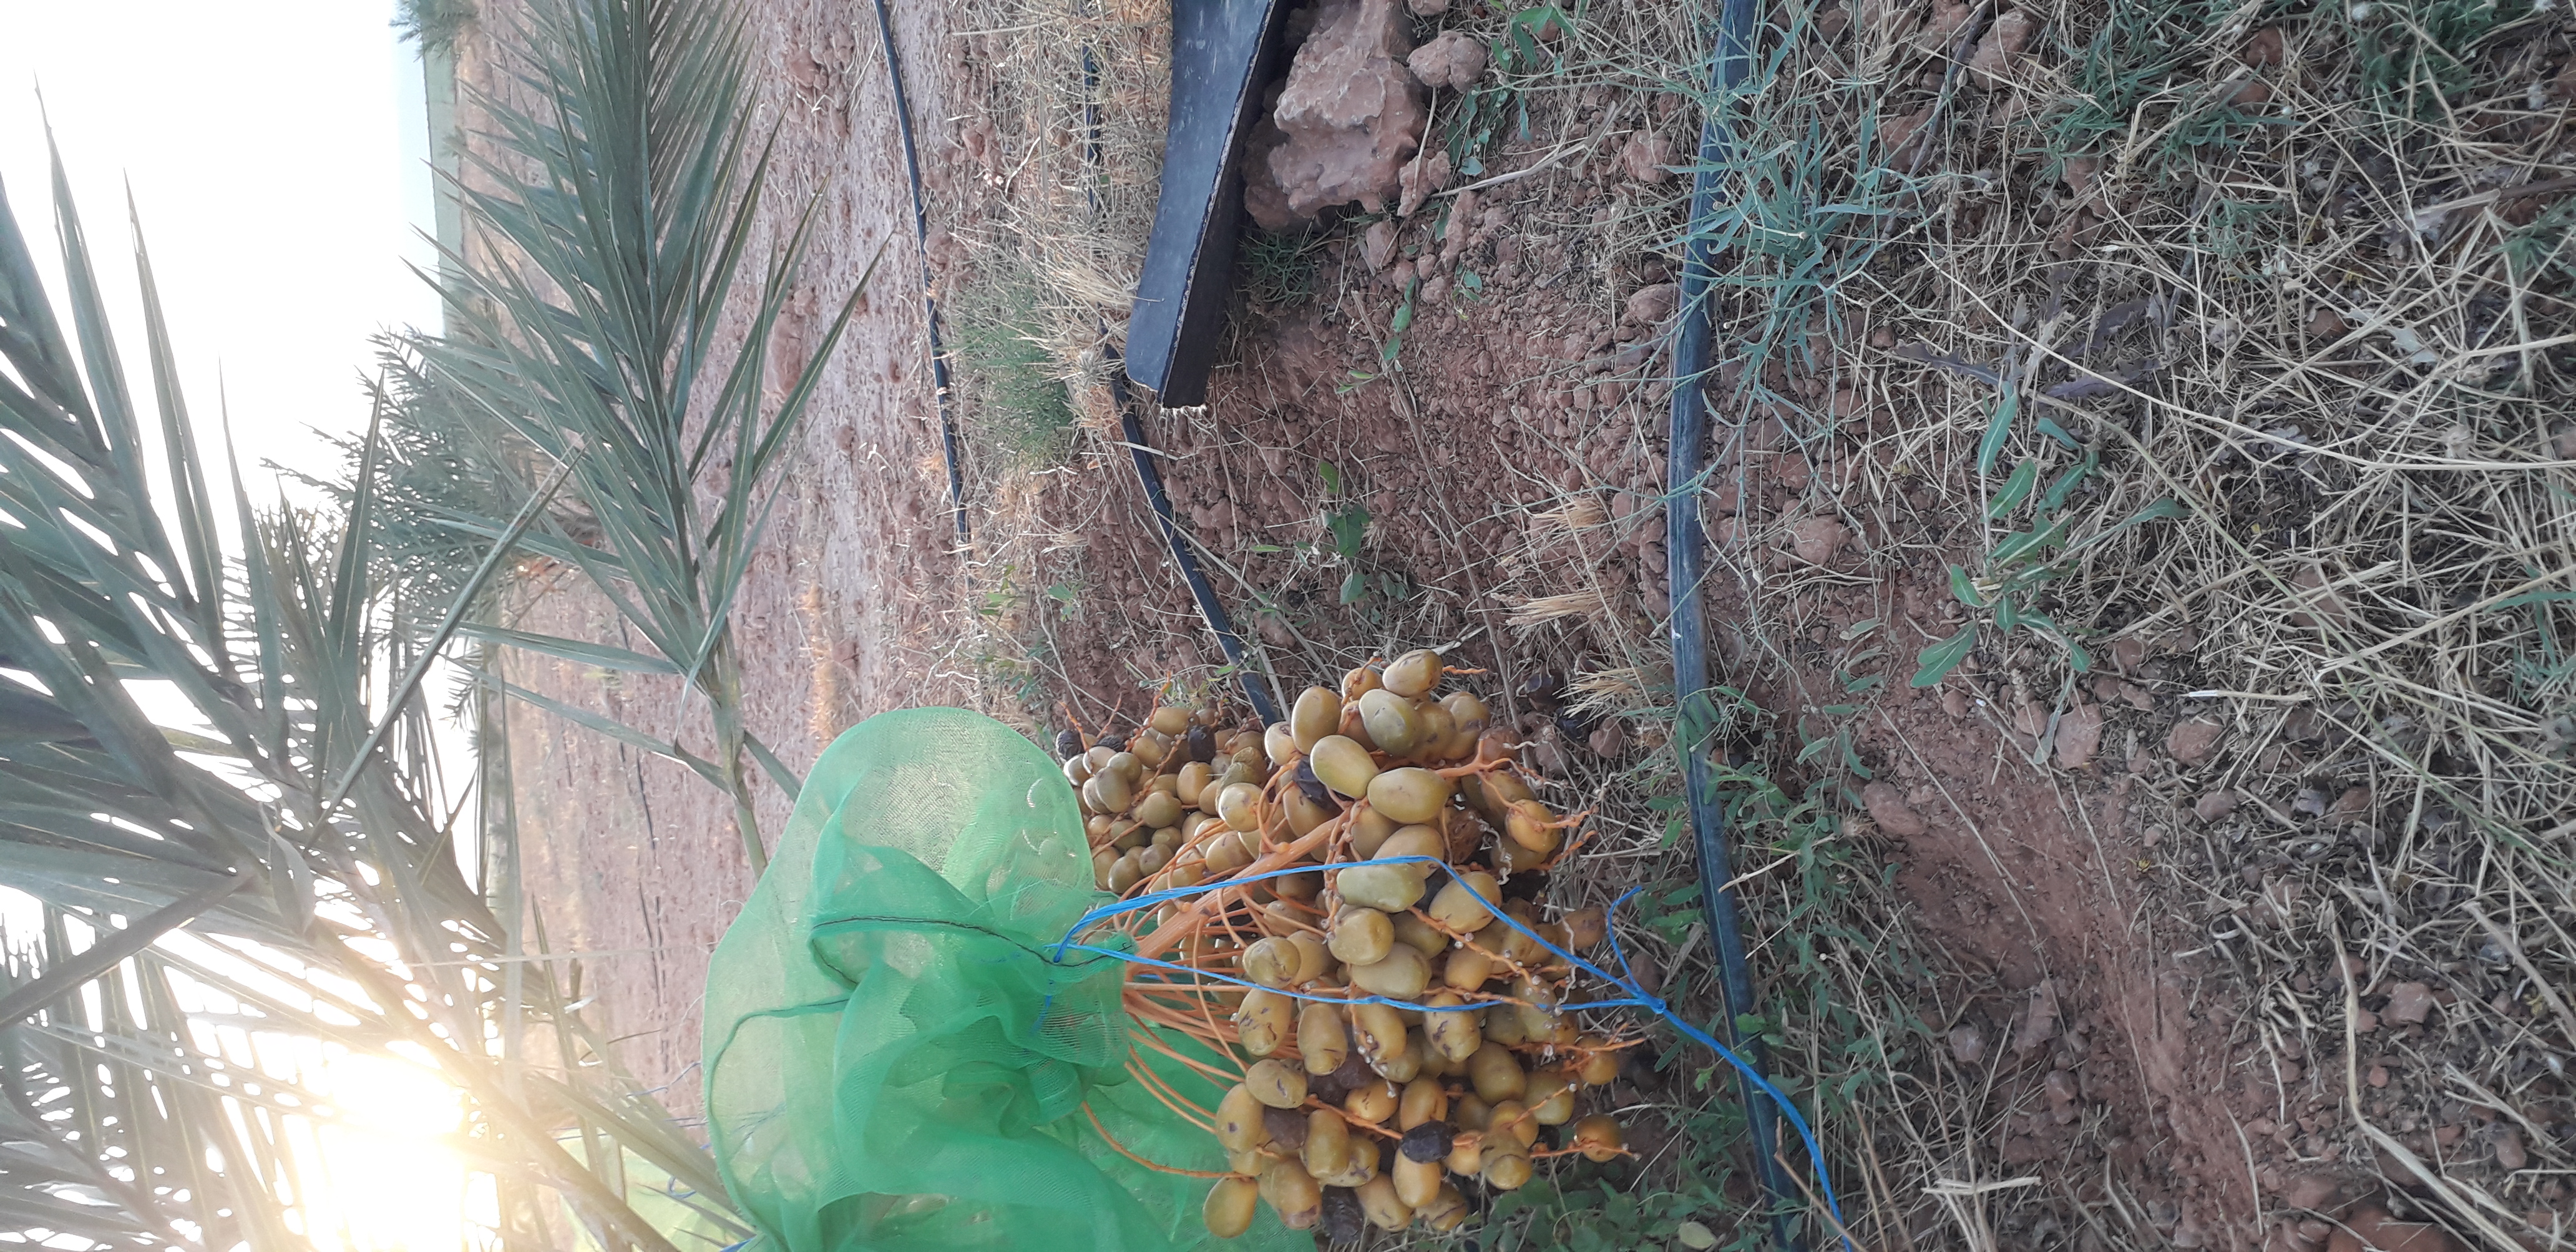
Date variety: Boufagous